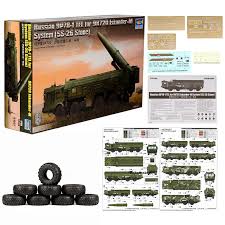
Label: Iskander